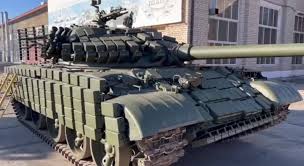
Label: T-62